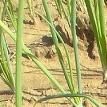
Crop: Onion
Condition: healthy-leaf